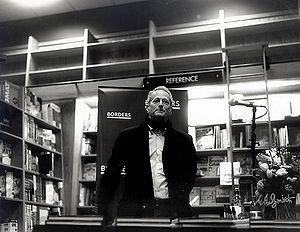
David Burnett, né le 7 septembre 1946 à Salt Lake City, est un photojournaliste de magazine.